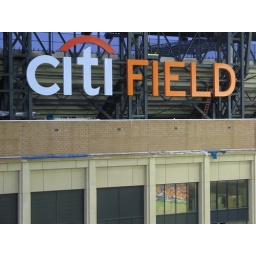
Shea Stadium field box seats are reflected in Citi Field's window, 9/26/08